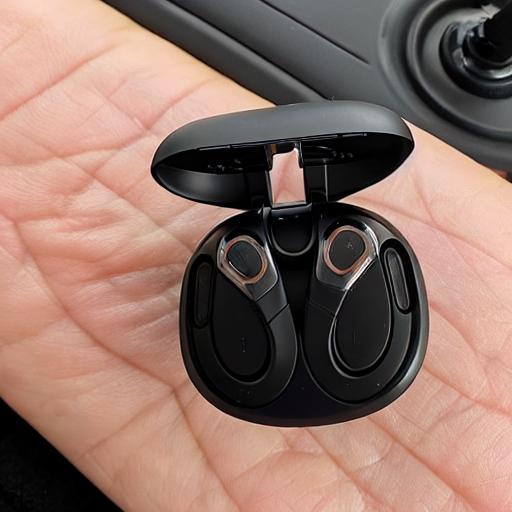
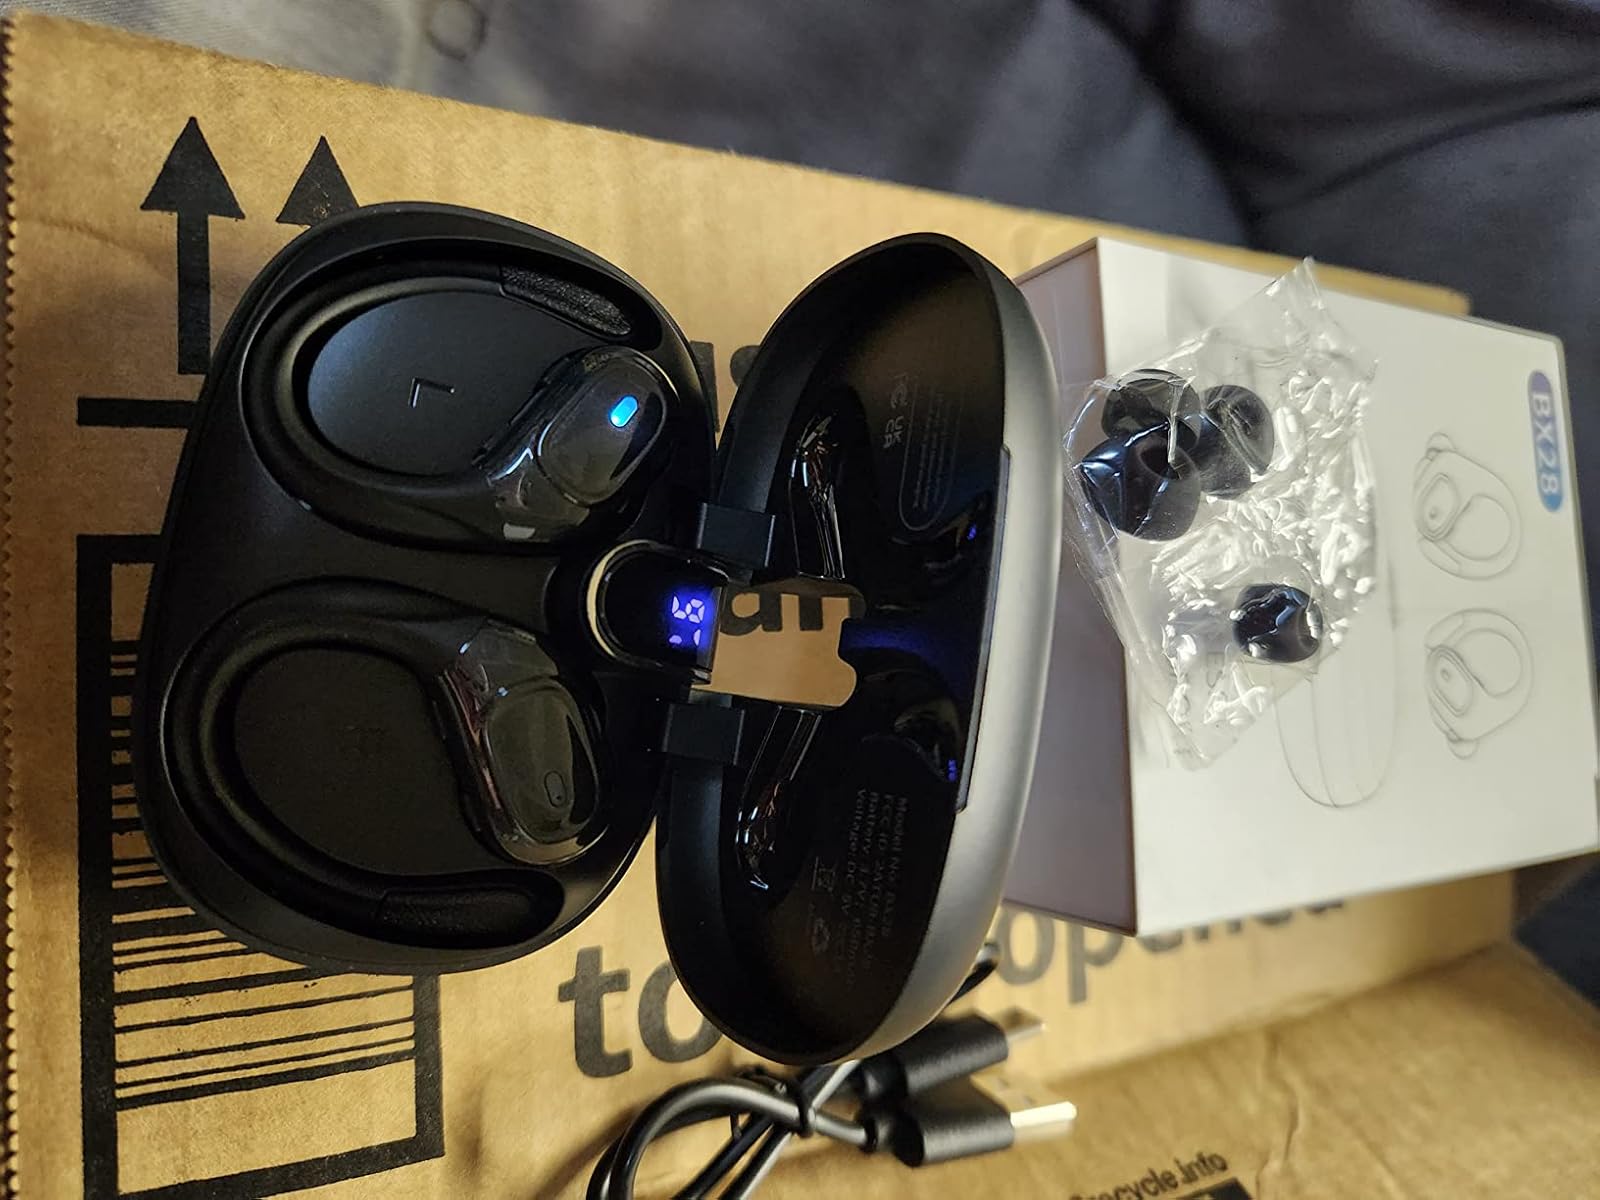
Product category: earbuds
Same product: no